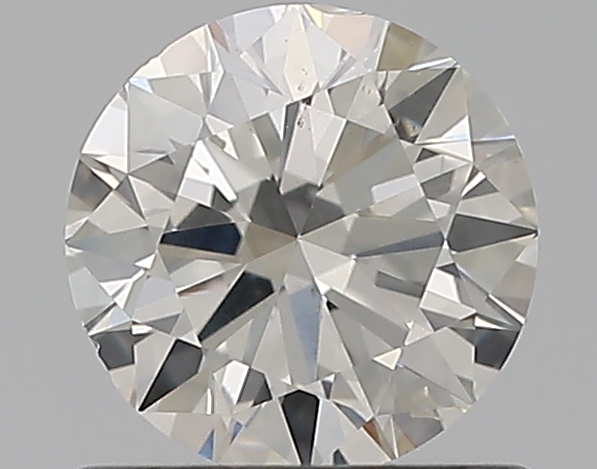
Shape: round
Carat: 0.7
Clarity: SI2
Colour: H
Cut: EX
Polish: EX
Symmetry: VG
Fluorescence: N
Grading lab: GIA
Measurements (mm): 5.66 x 5.7 x 3.44